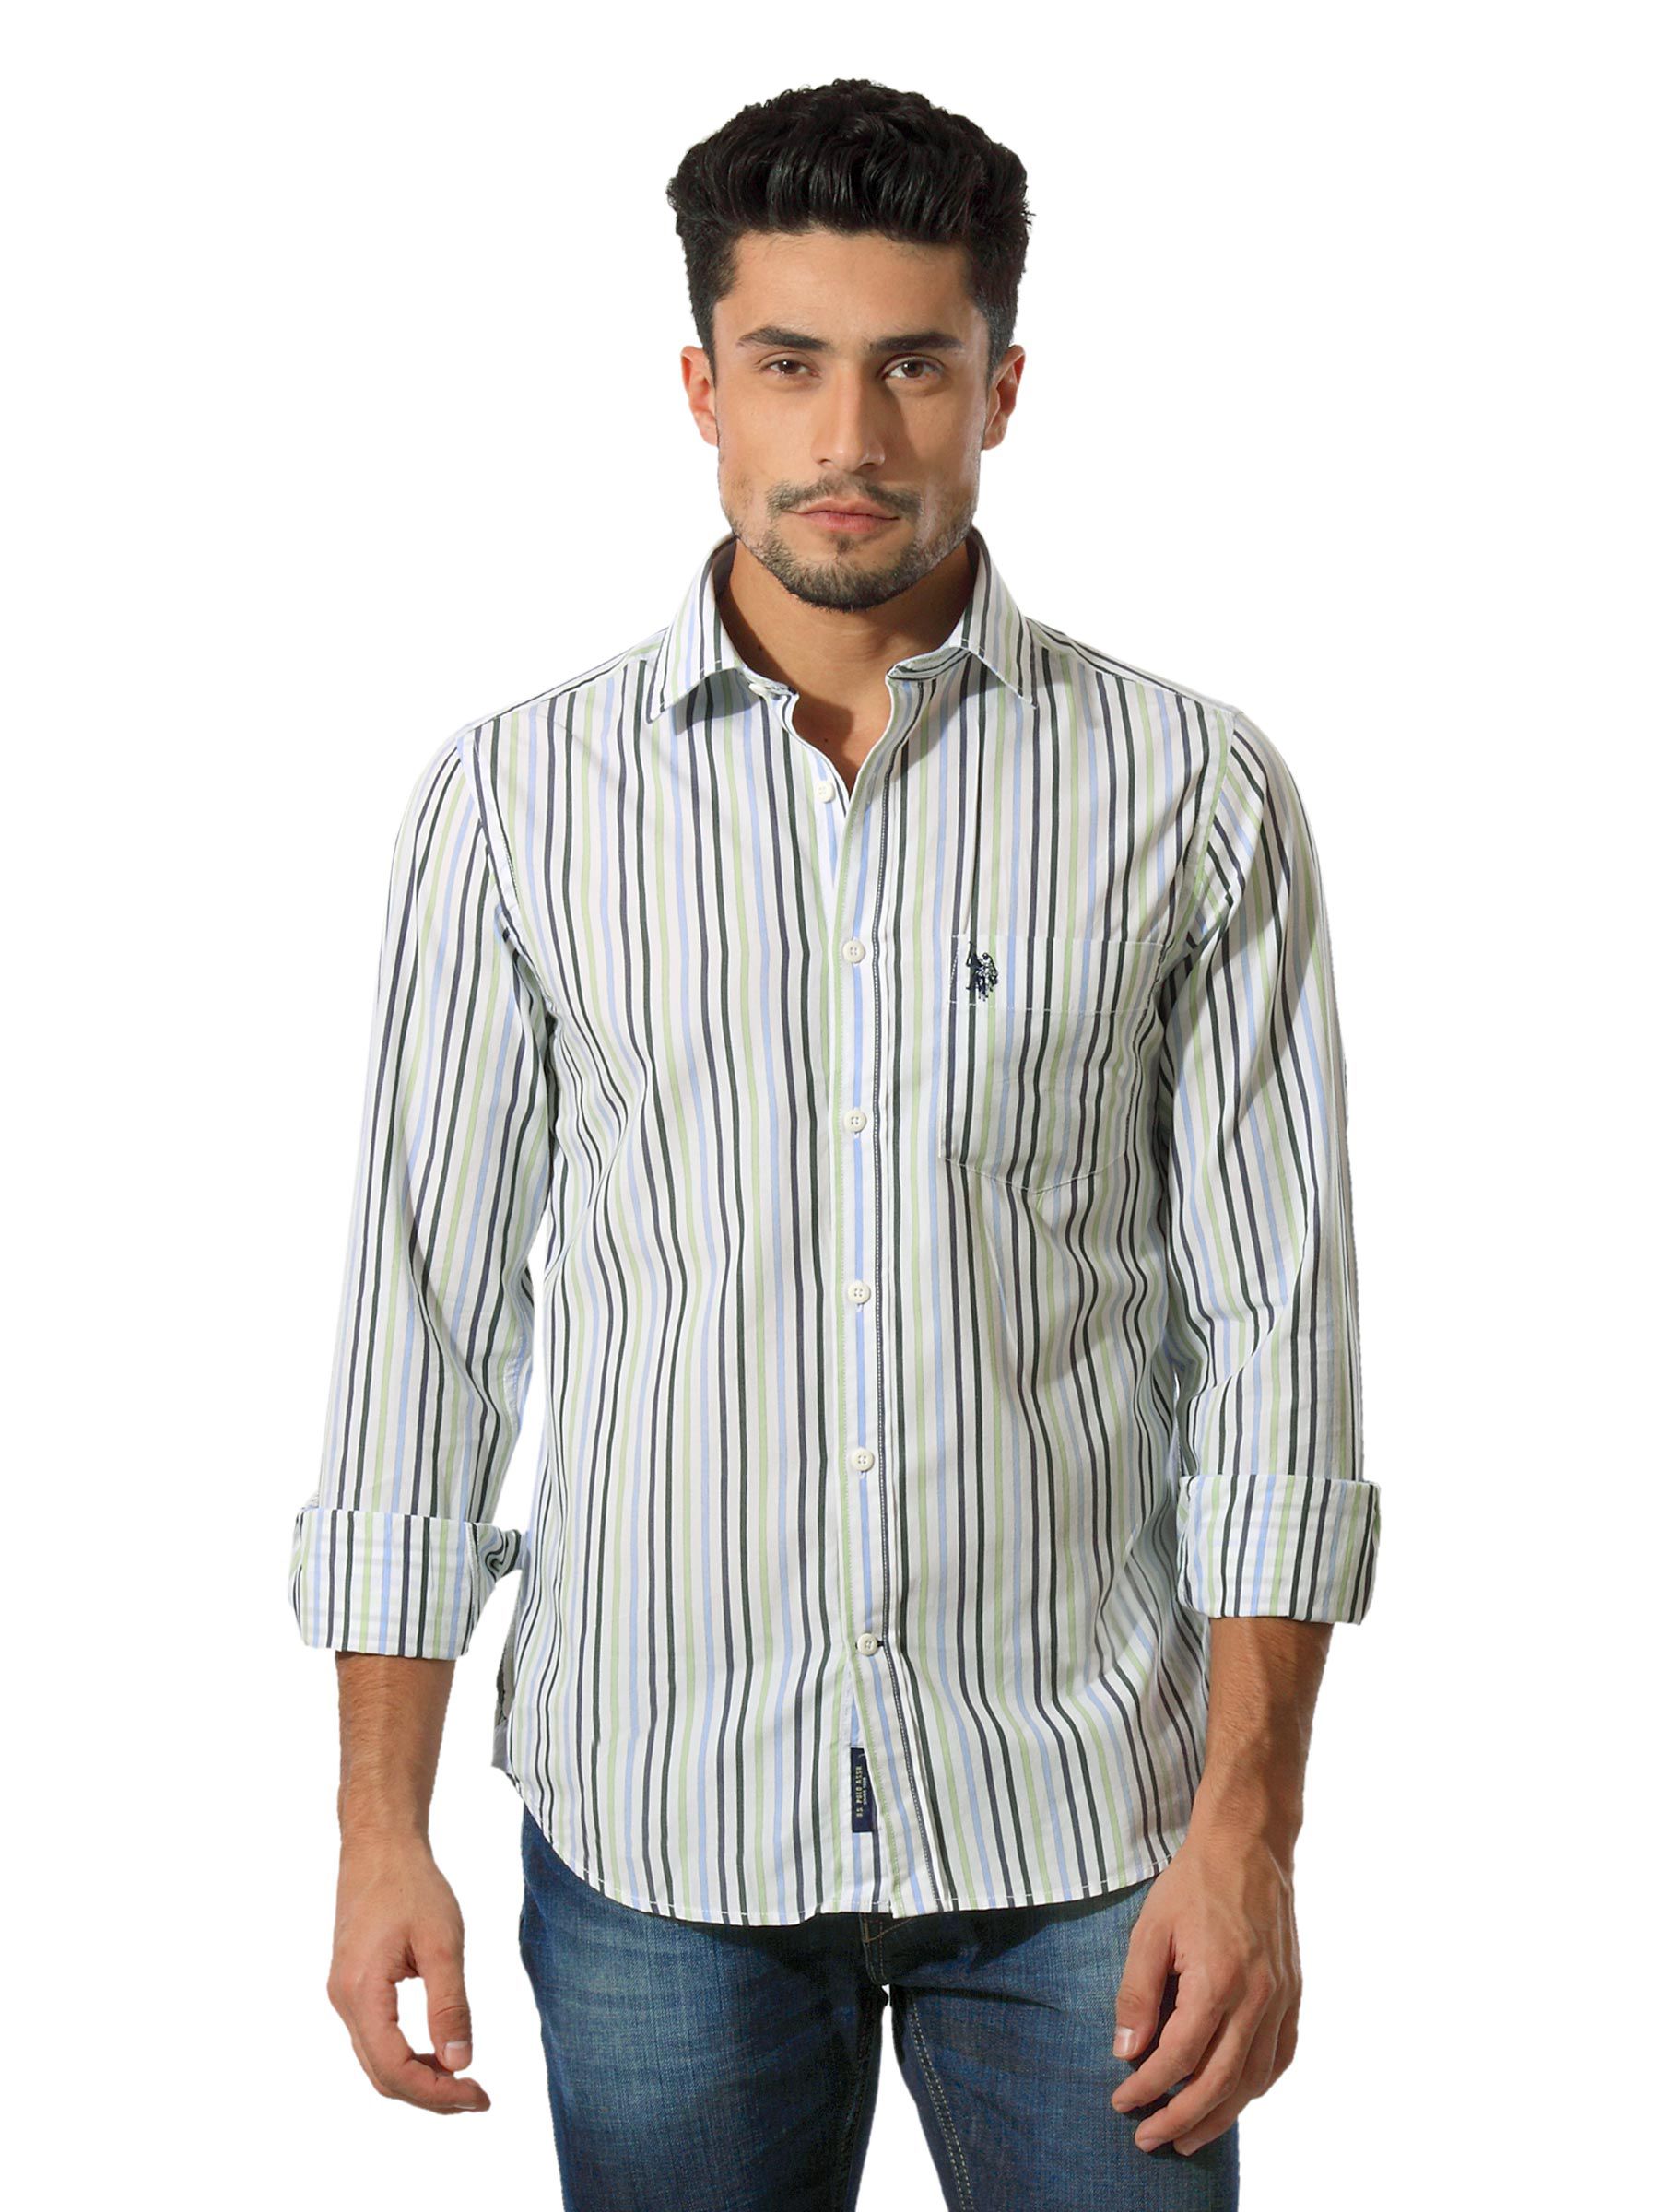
U.S.Polo Assn. Men Striped Multi Coloured Shirt
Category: Apparel / Topwear / Shirts
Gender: Men
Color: Multi
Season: Winter 2016
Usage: Casual